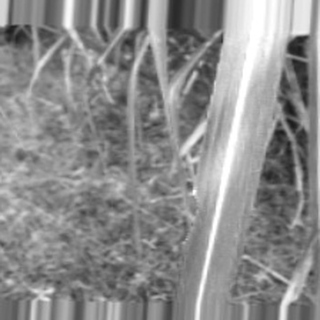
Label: sugarcane_bacterial_blight